Mícheál Ó Domhnaill

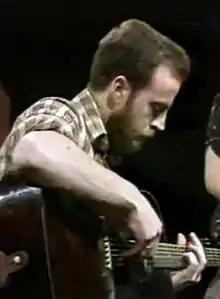
Mícheál Ó Domhnaill, 1979

Mícheál Ó Domhnaill (7 October 1951 – 7 July 2006) was an Irish singer, guitarist, composer, and producer who was a major influence on Irish traditional music in the second half of the twentieth century. He is remembered for his innovative work with Skara Brae, the first group to record vocal harmonization in Irish language songs, and The Bothy Band, one of the most influential groups in Irish traditional music. His reputation was enhanced by a successful collaboration with master fiddler Kevin Burke, and his work with the Celtic groups Relativity and Nightnoise, which achieved significant commercial and critical acclaim.